Blonde Ransom

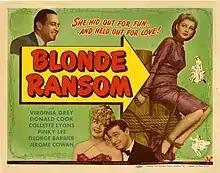

Blonde Ransom is a 1945 American comedy film directed by William Beaudine and starring Donald Cook, Virginia Grey, and Pinky Lee.